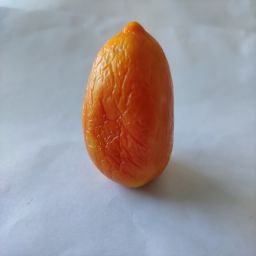
Crop: Tomato
Quality: Old